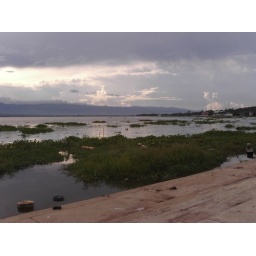
Kwan Phayao is a natural lagoon located in the north of Thailand.It is the biggest fresh water lake in the country.